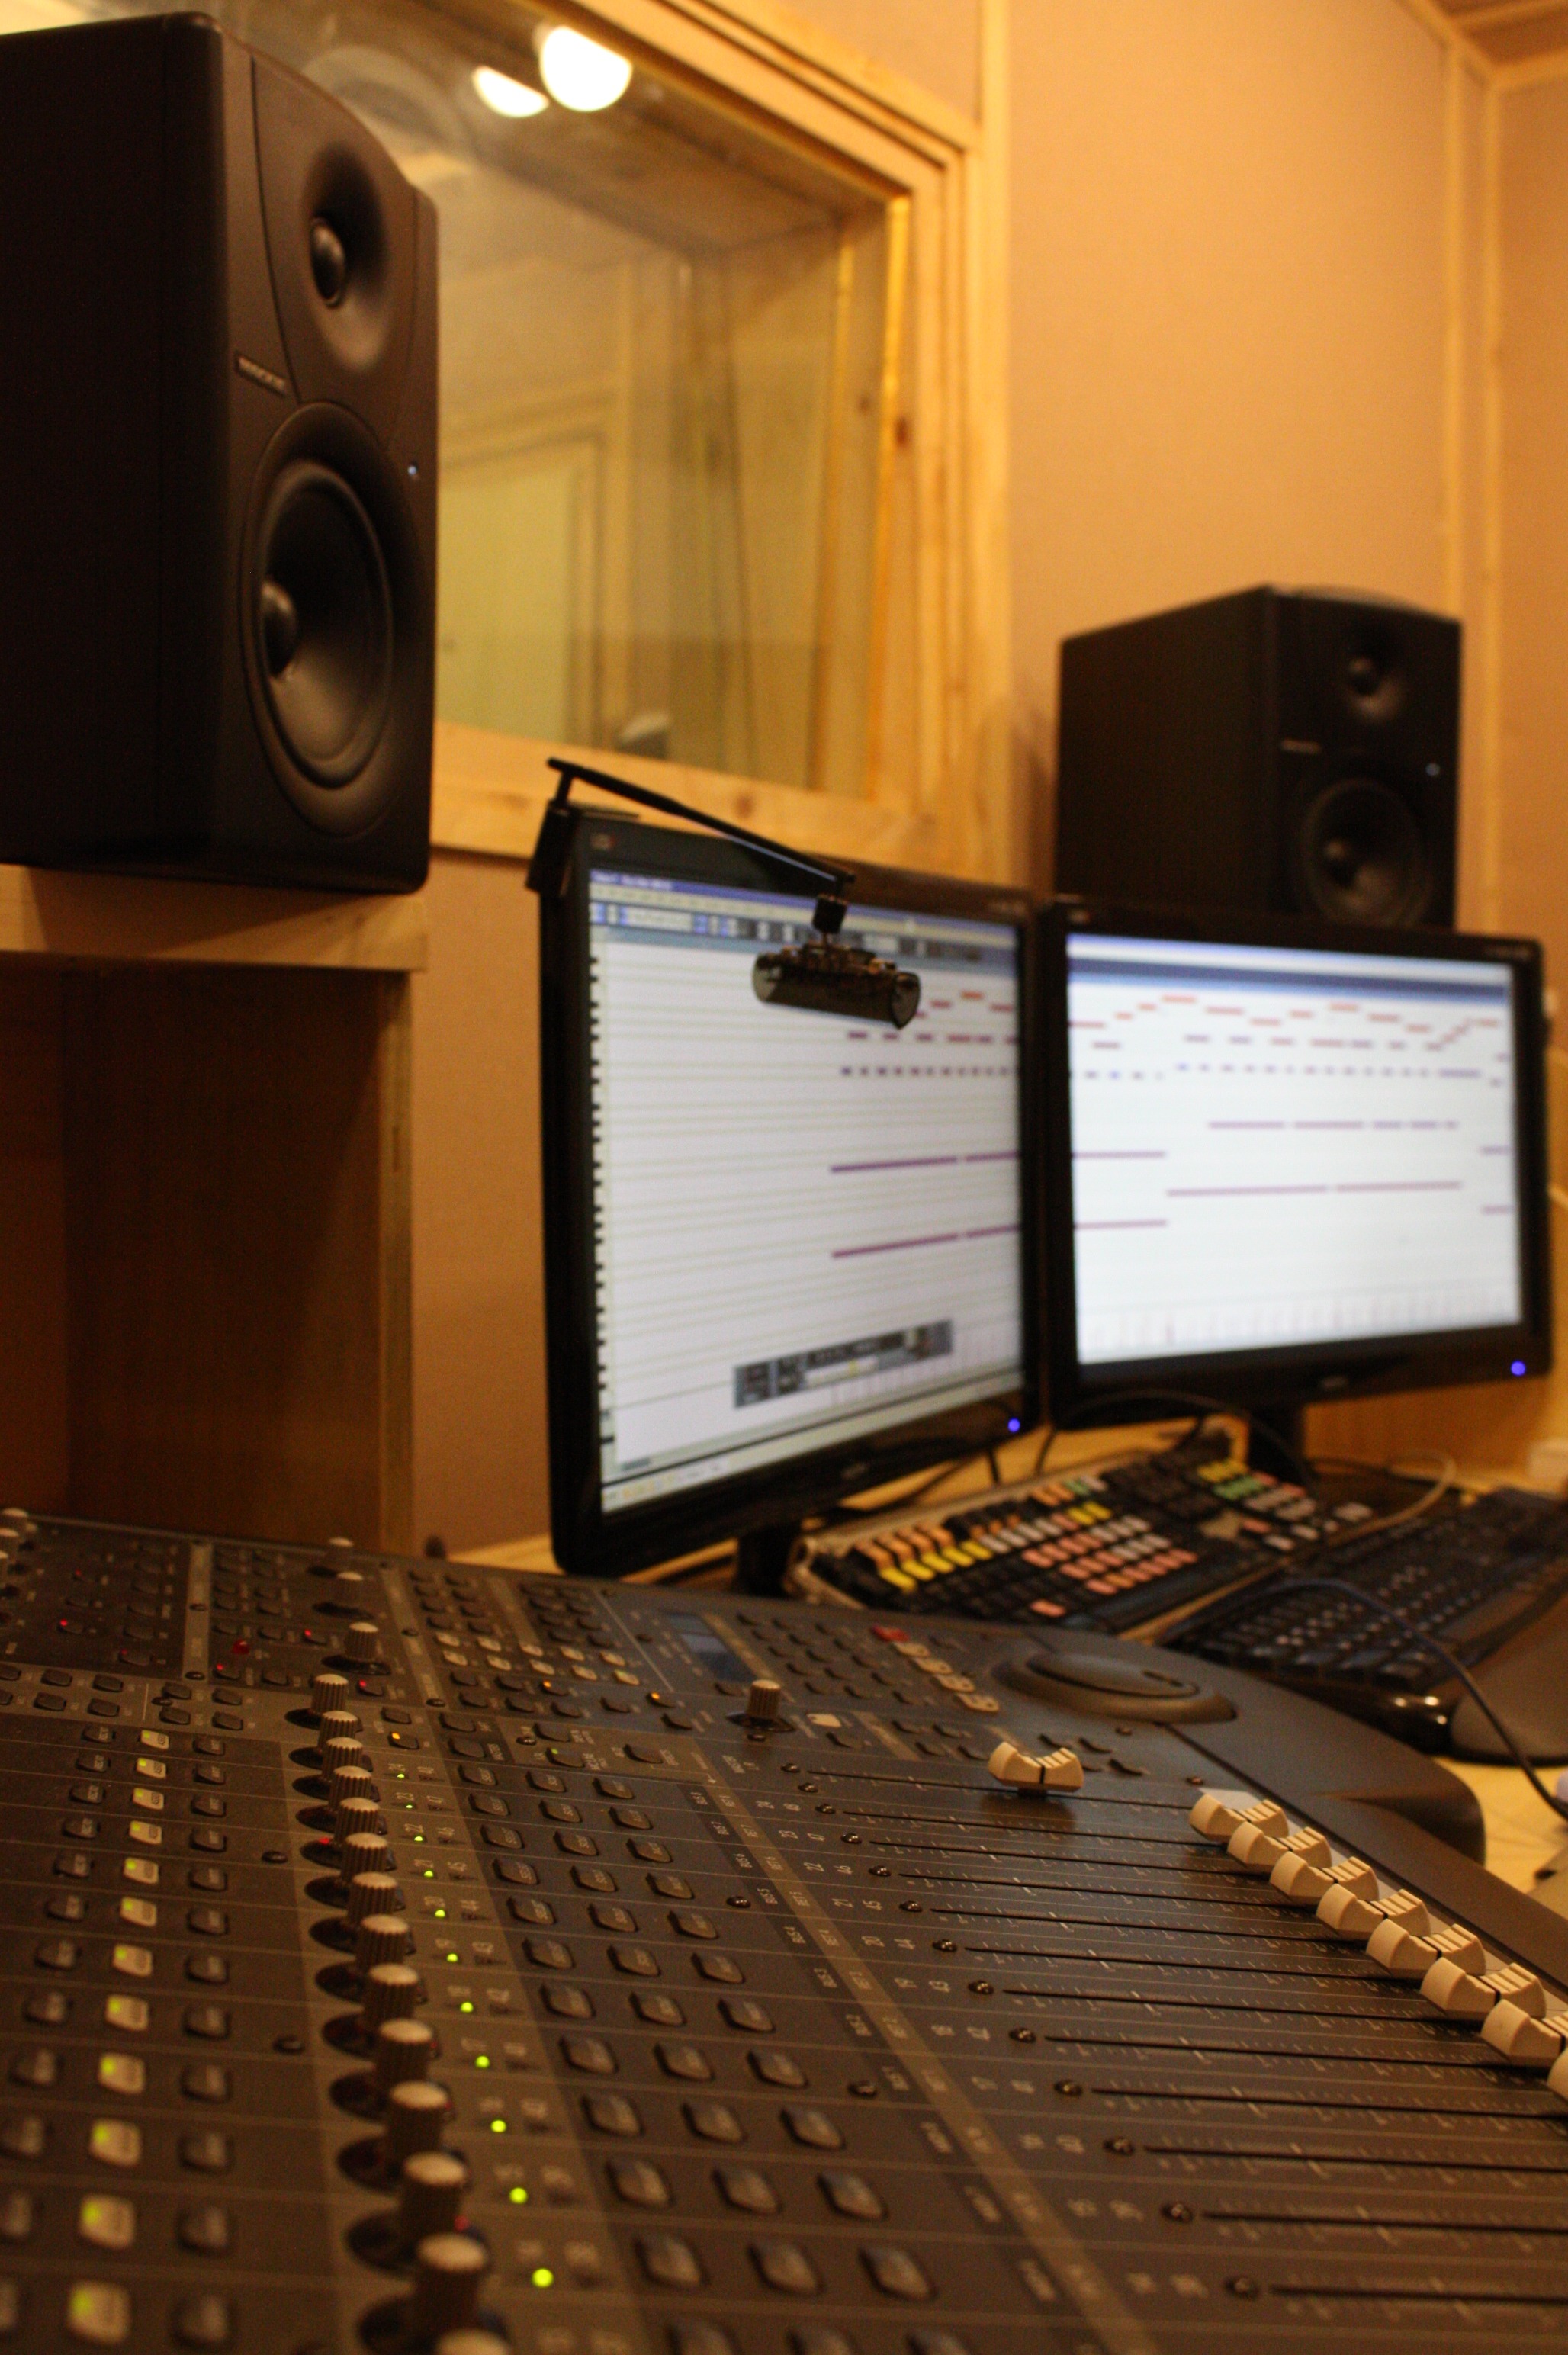
computer, technology, recording studio, studio, room, recording, audio, personal computer, electronic device, personal computer hardware, audio engineer